Clan Maclean

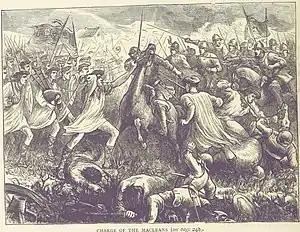
The charge of the Macleans at Kilsyth

On 3 September 1631 Sir Lachlan Maclean created a Baronet of Nova Scotia. Later during the Scottish Civil War he was devoted to Charles I of England and called out his clan to fight for James Graham, 1st Marquis of Montrose who was the king's captain general. The Clan Maclean fought as royalists at the Battle of Inverlochy (1645), Battle of Auldearn and Battle of Kilsyth, alongside men from Clan MacDonald, and other allies from Ireland raised by Alasdair MacColla. Their enemy was the Scottish Argyll government forces of Clan Campbell, led by Archibald Campbell, 1st Marquess of Argyll. Through cunning tactics the Royalist force of 1500 MacDonalds and Macleans defeated the Argyll Campbell force of 3000.